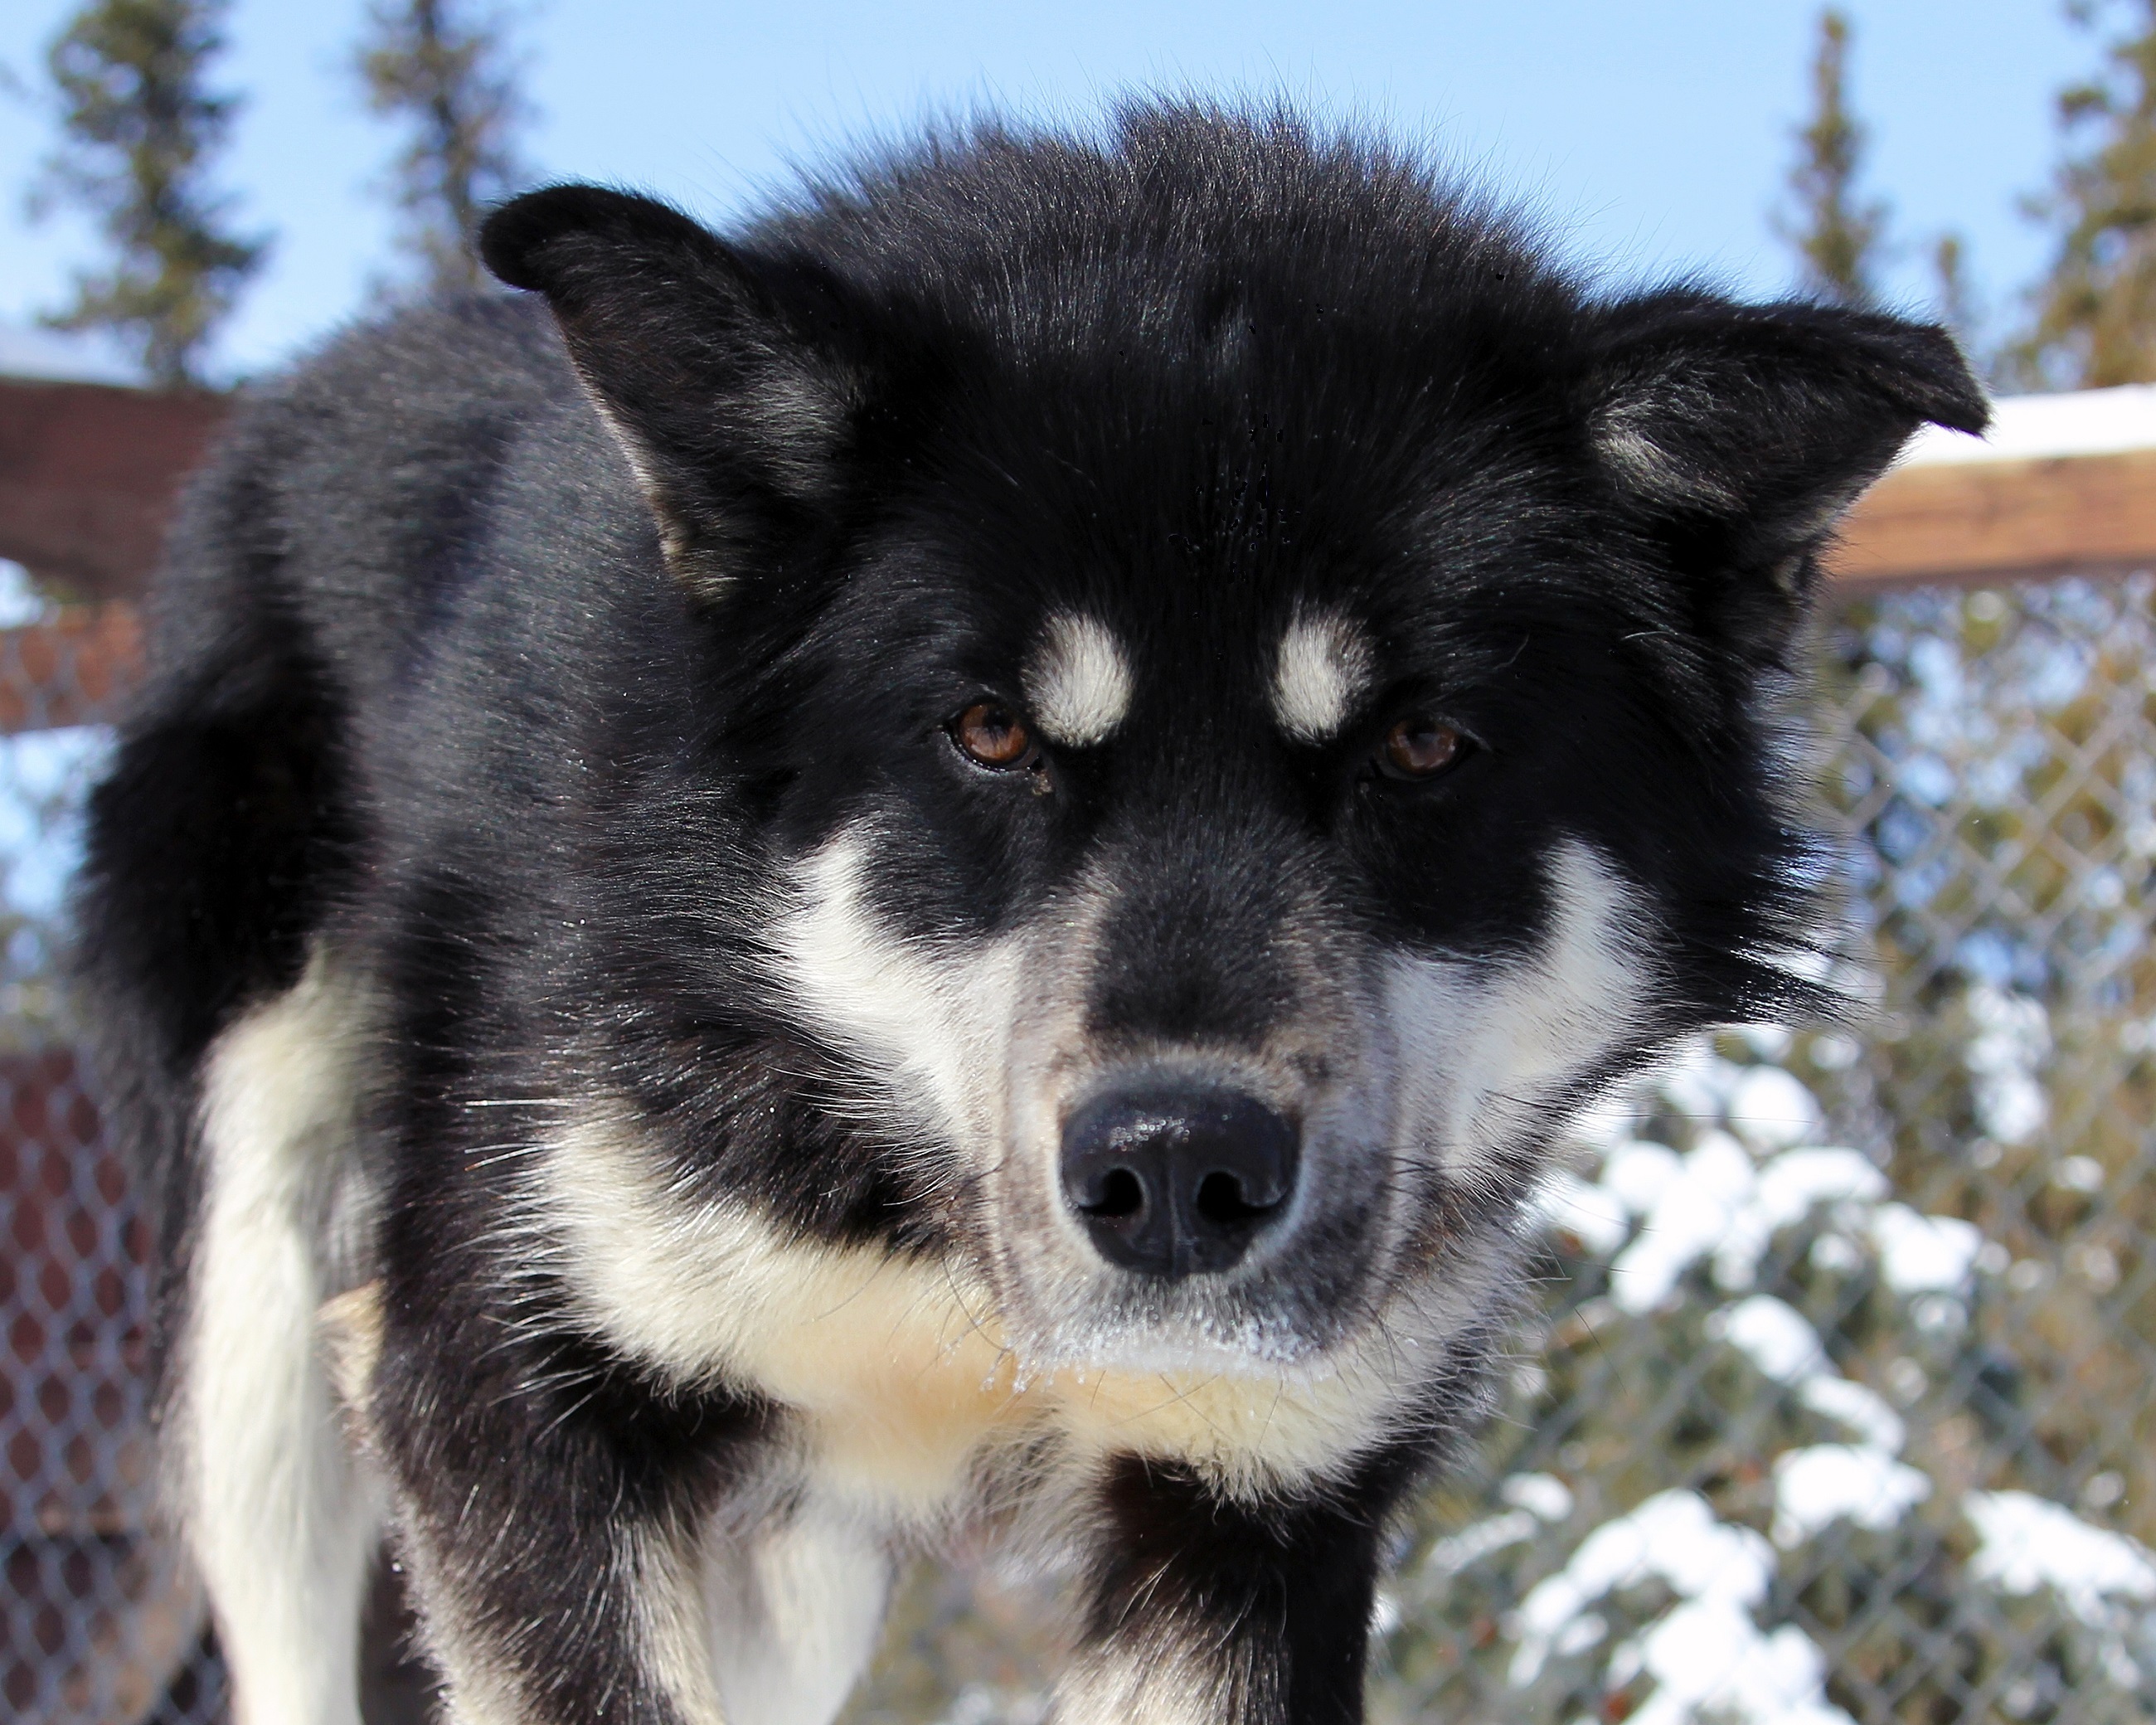
working, dog, animal, canine, looking, pet, portrait, usa, mammal, close up, outdoors, husky, eyes, head, vertebrate, domestic, alaska, dog breed, sled dog, alaskan malamute, shikoku, karelian bear dog, dog like mammal, saarloos wolfdog, carnivoran, dog breed group, greenland dog, east siberian laika, west siberian laika, j mthund, dog crossbreeds, norwegian elkhound, native american indian dog, russo european laika, lapponian herder, finnish lapphund